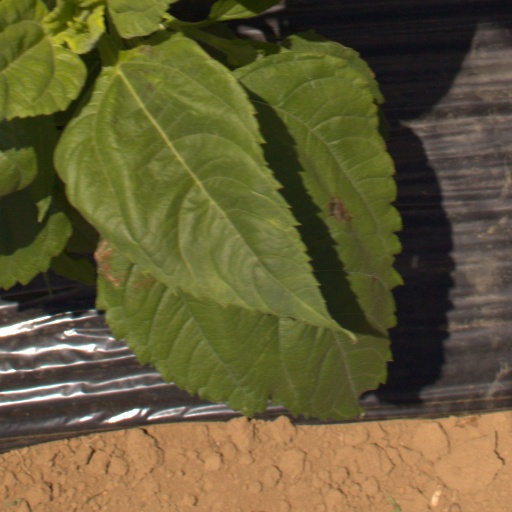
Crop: Jerusalem artichoke